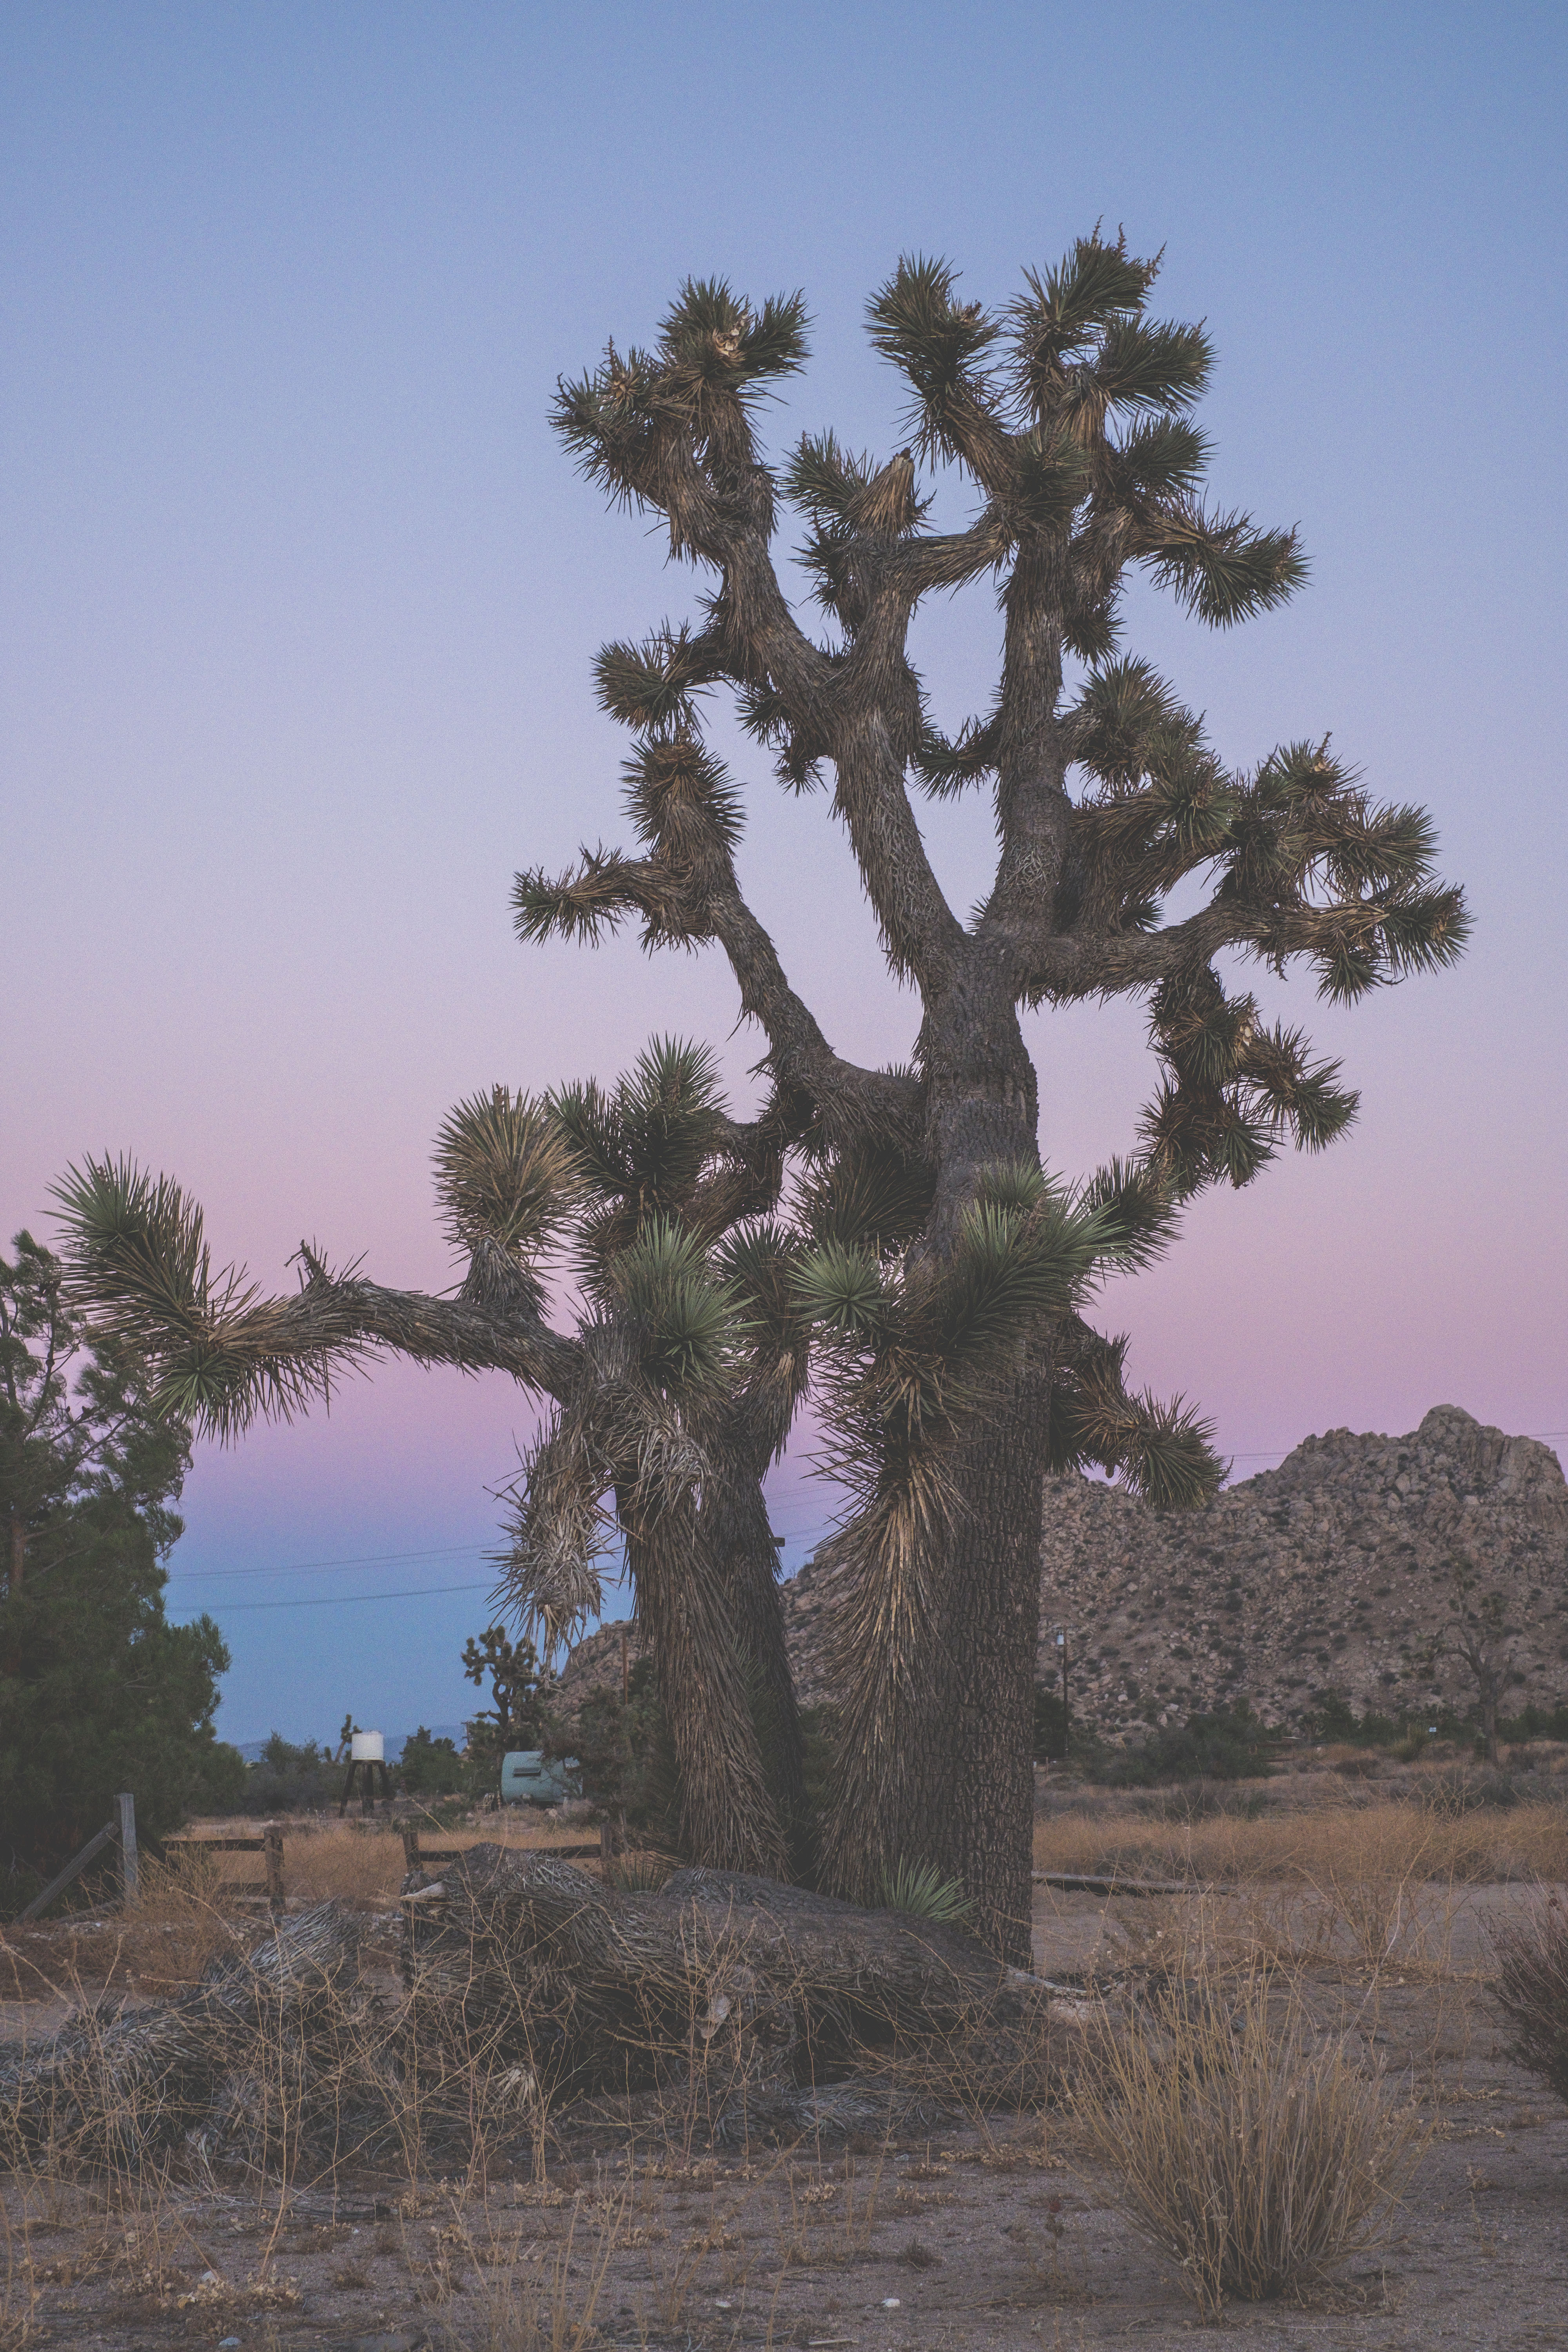
landscape, tree, nature, plant, flower, botany, flora, savanna, outside, art, adansonia, kunst, natur, fuji, baum, ecosystem, emotion, kitsch, xpro2, flowering plant, woody plant, land plant, arecales